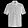
Label: Shirt